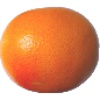
Label: pink_grapefruit